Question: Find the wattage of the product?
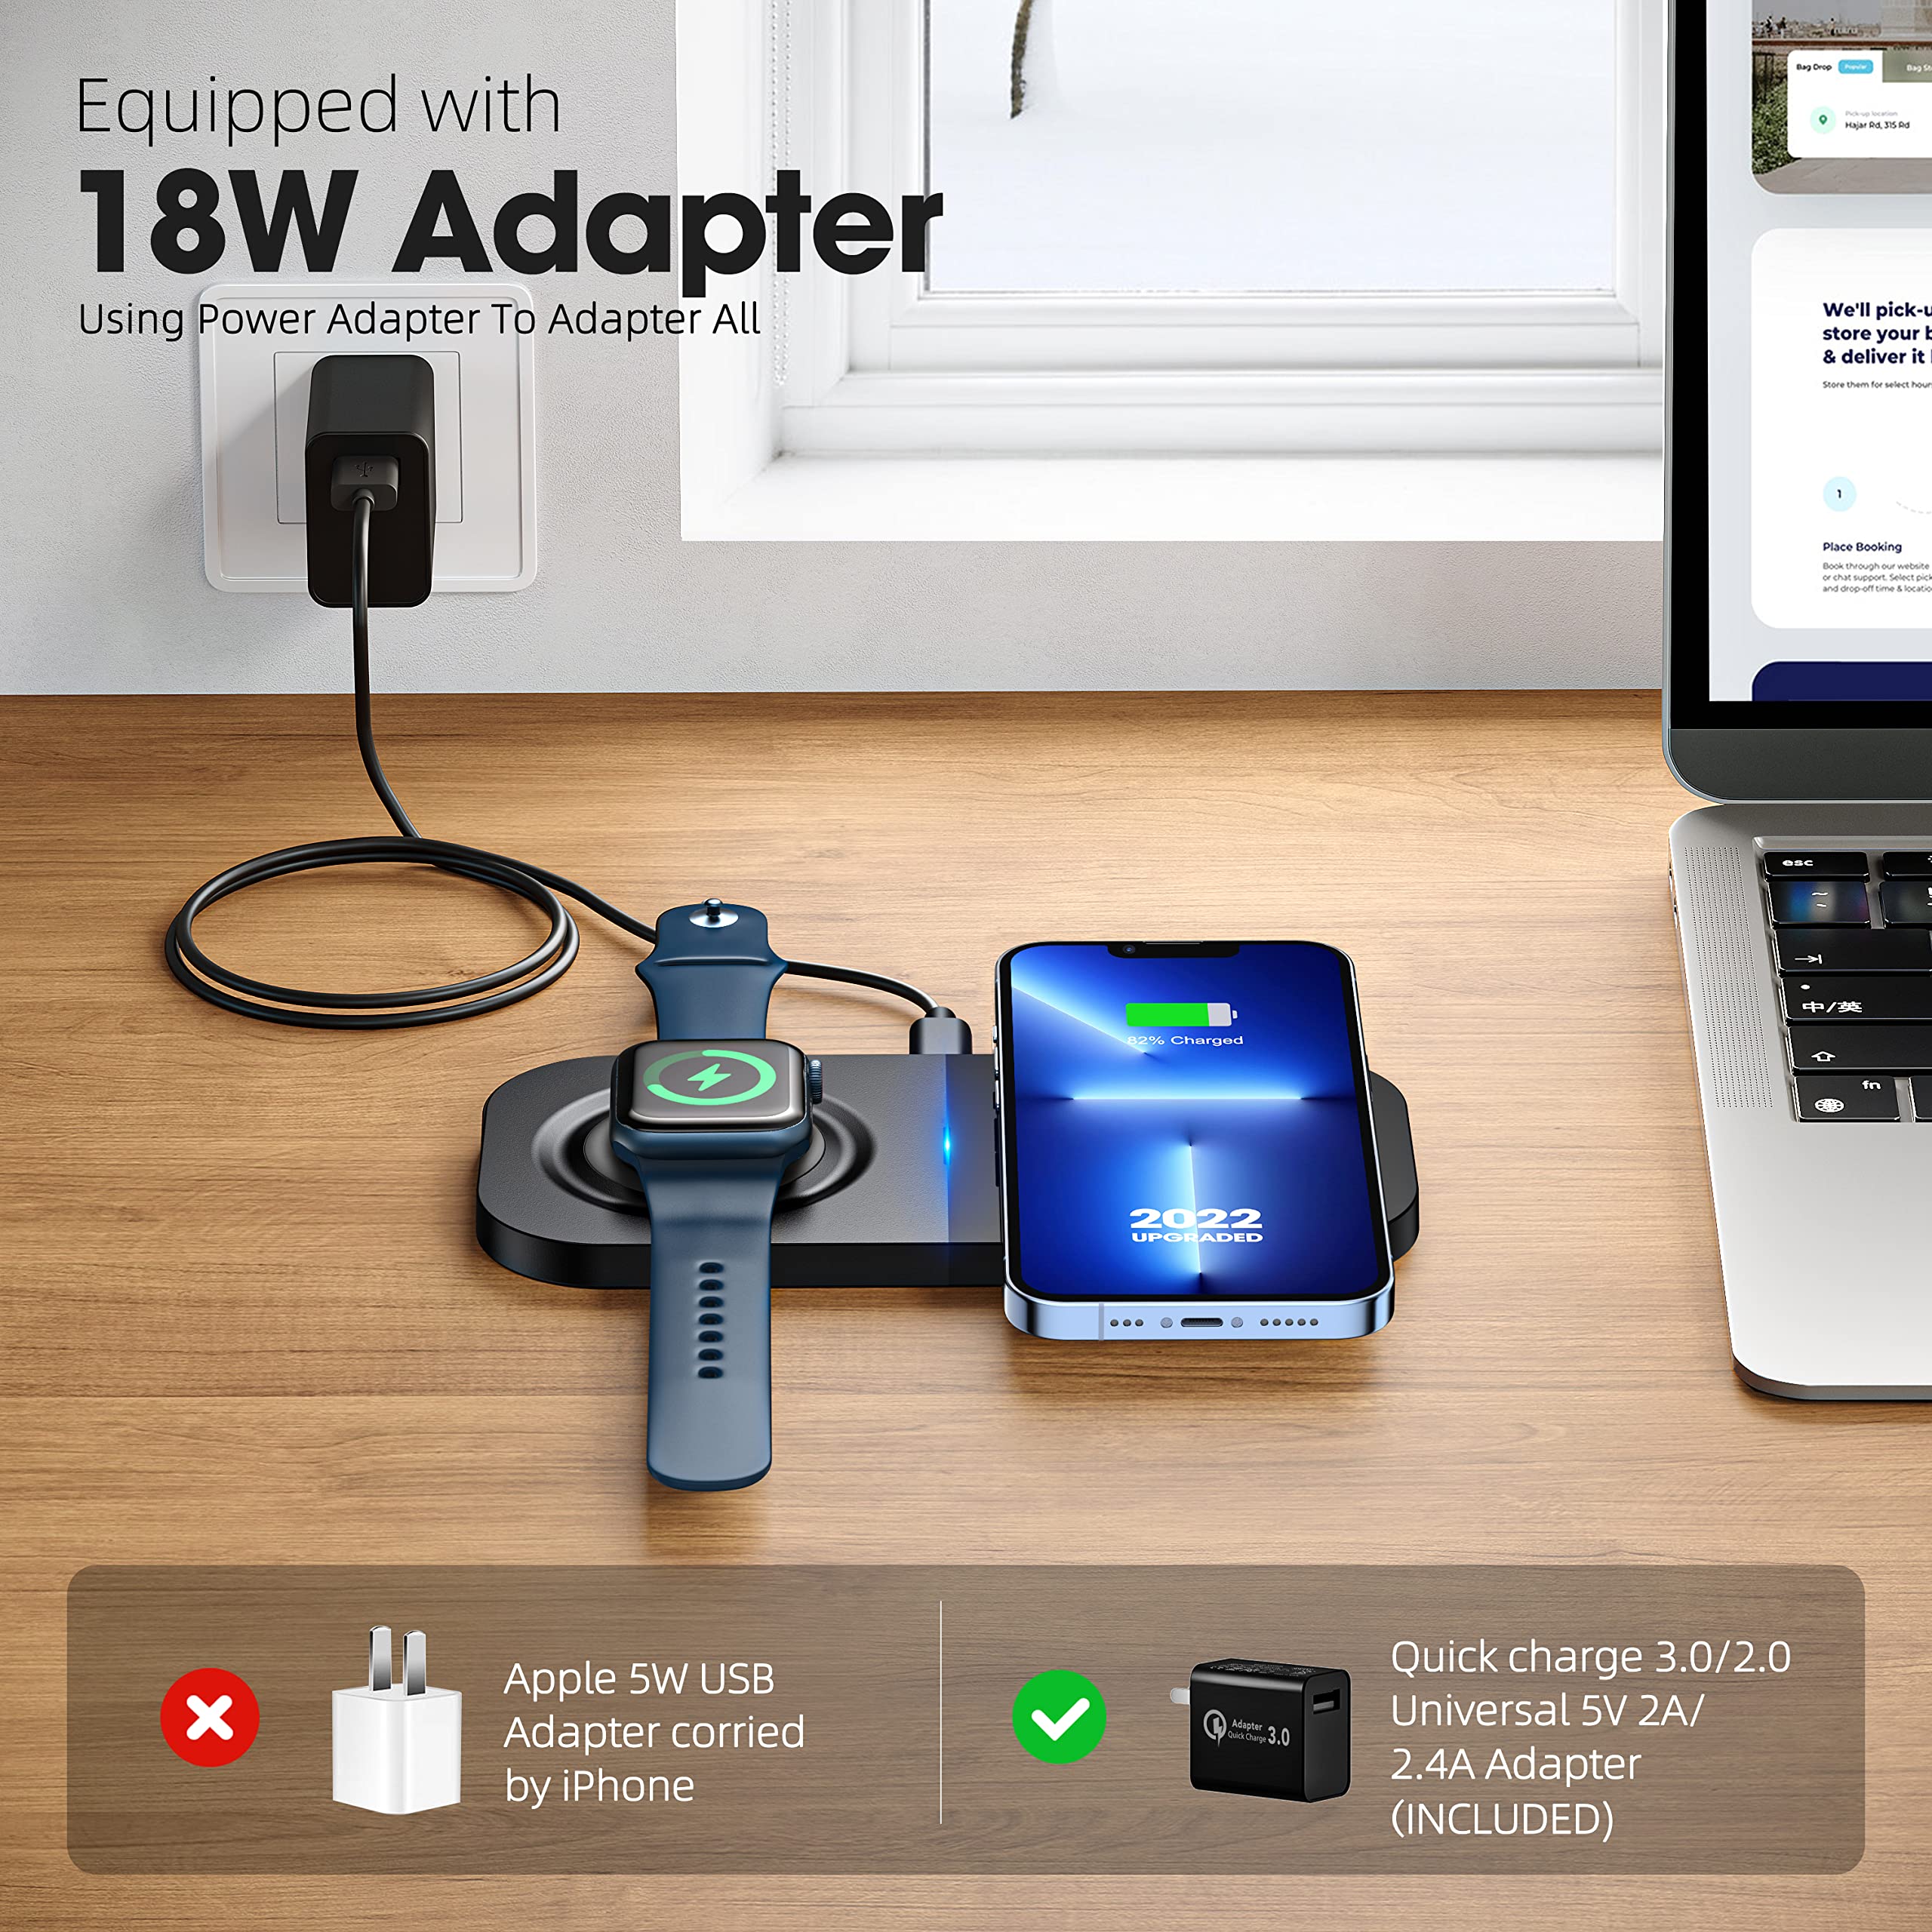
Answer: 18.0 watt